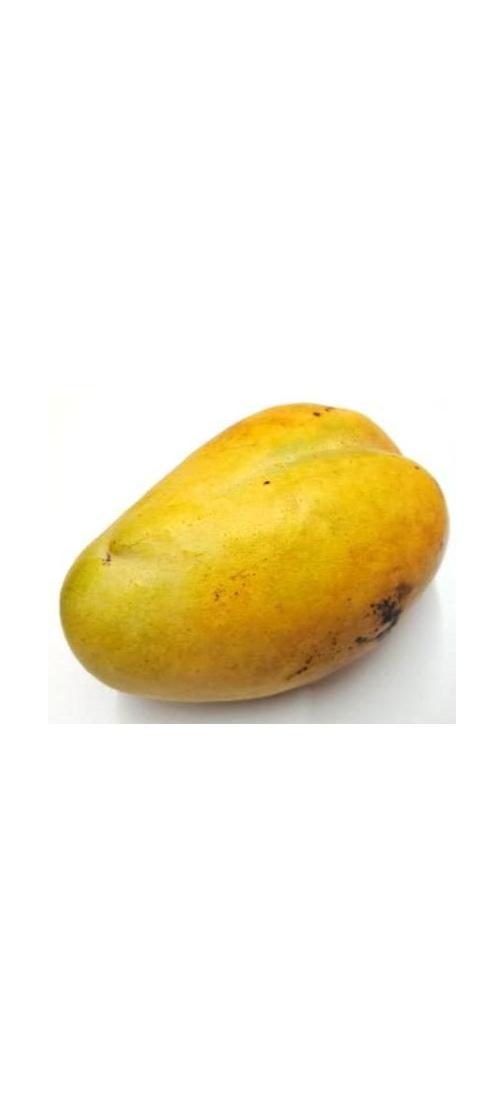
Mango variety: Bari-11